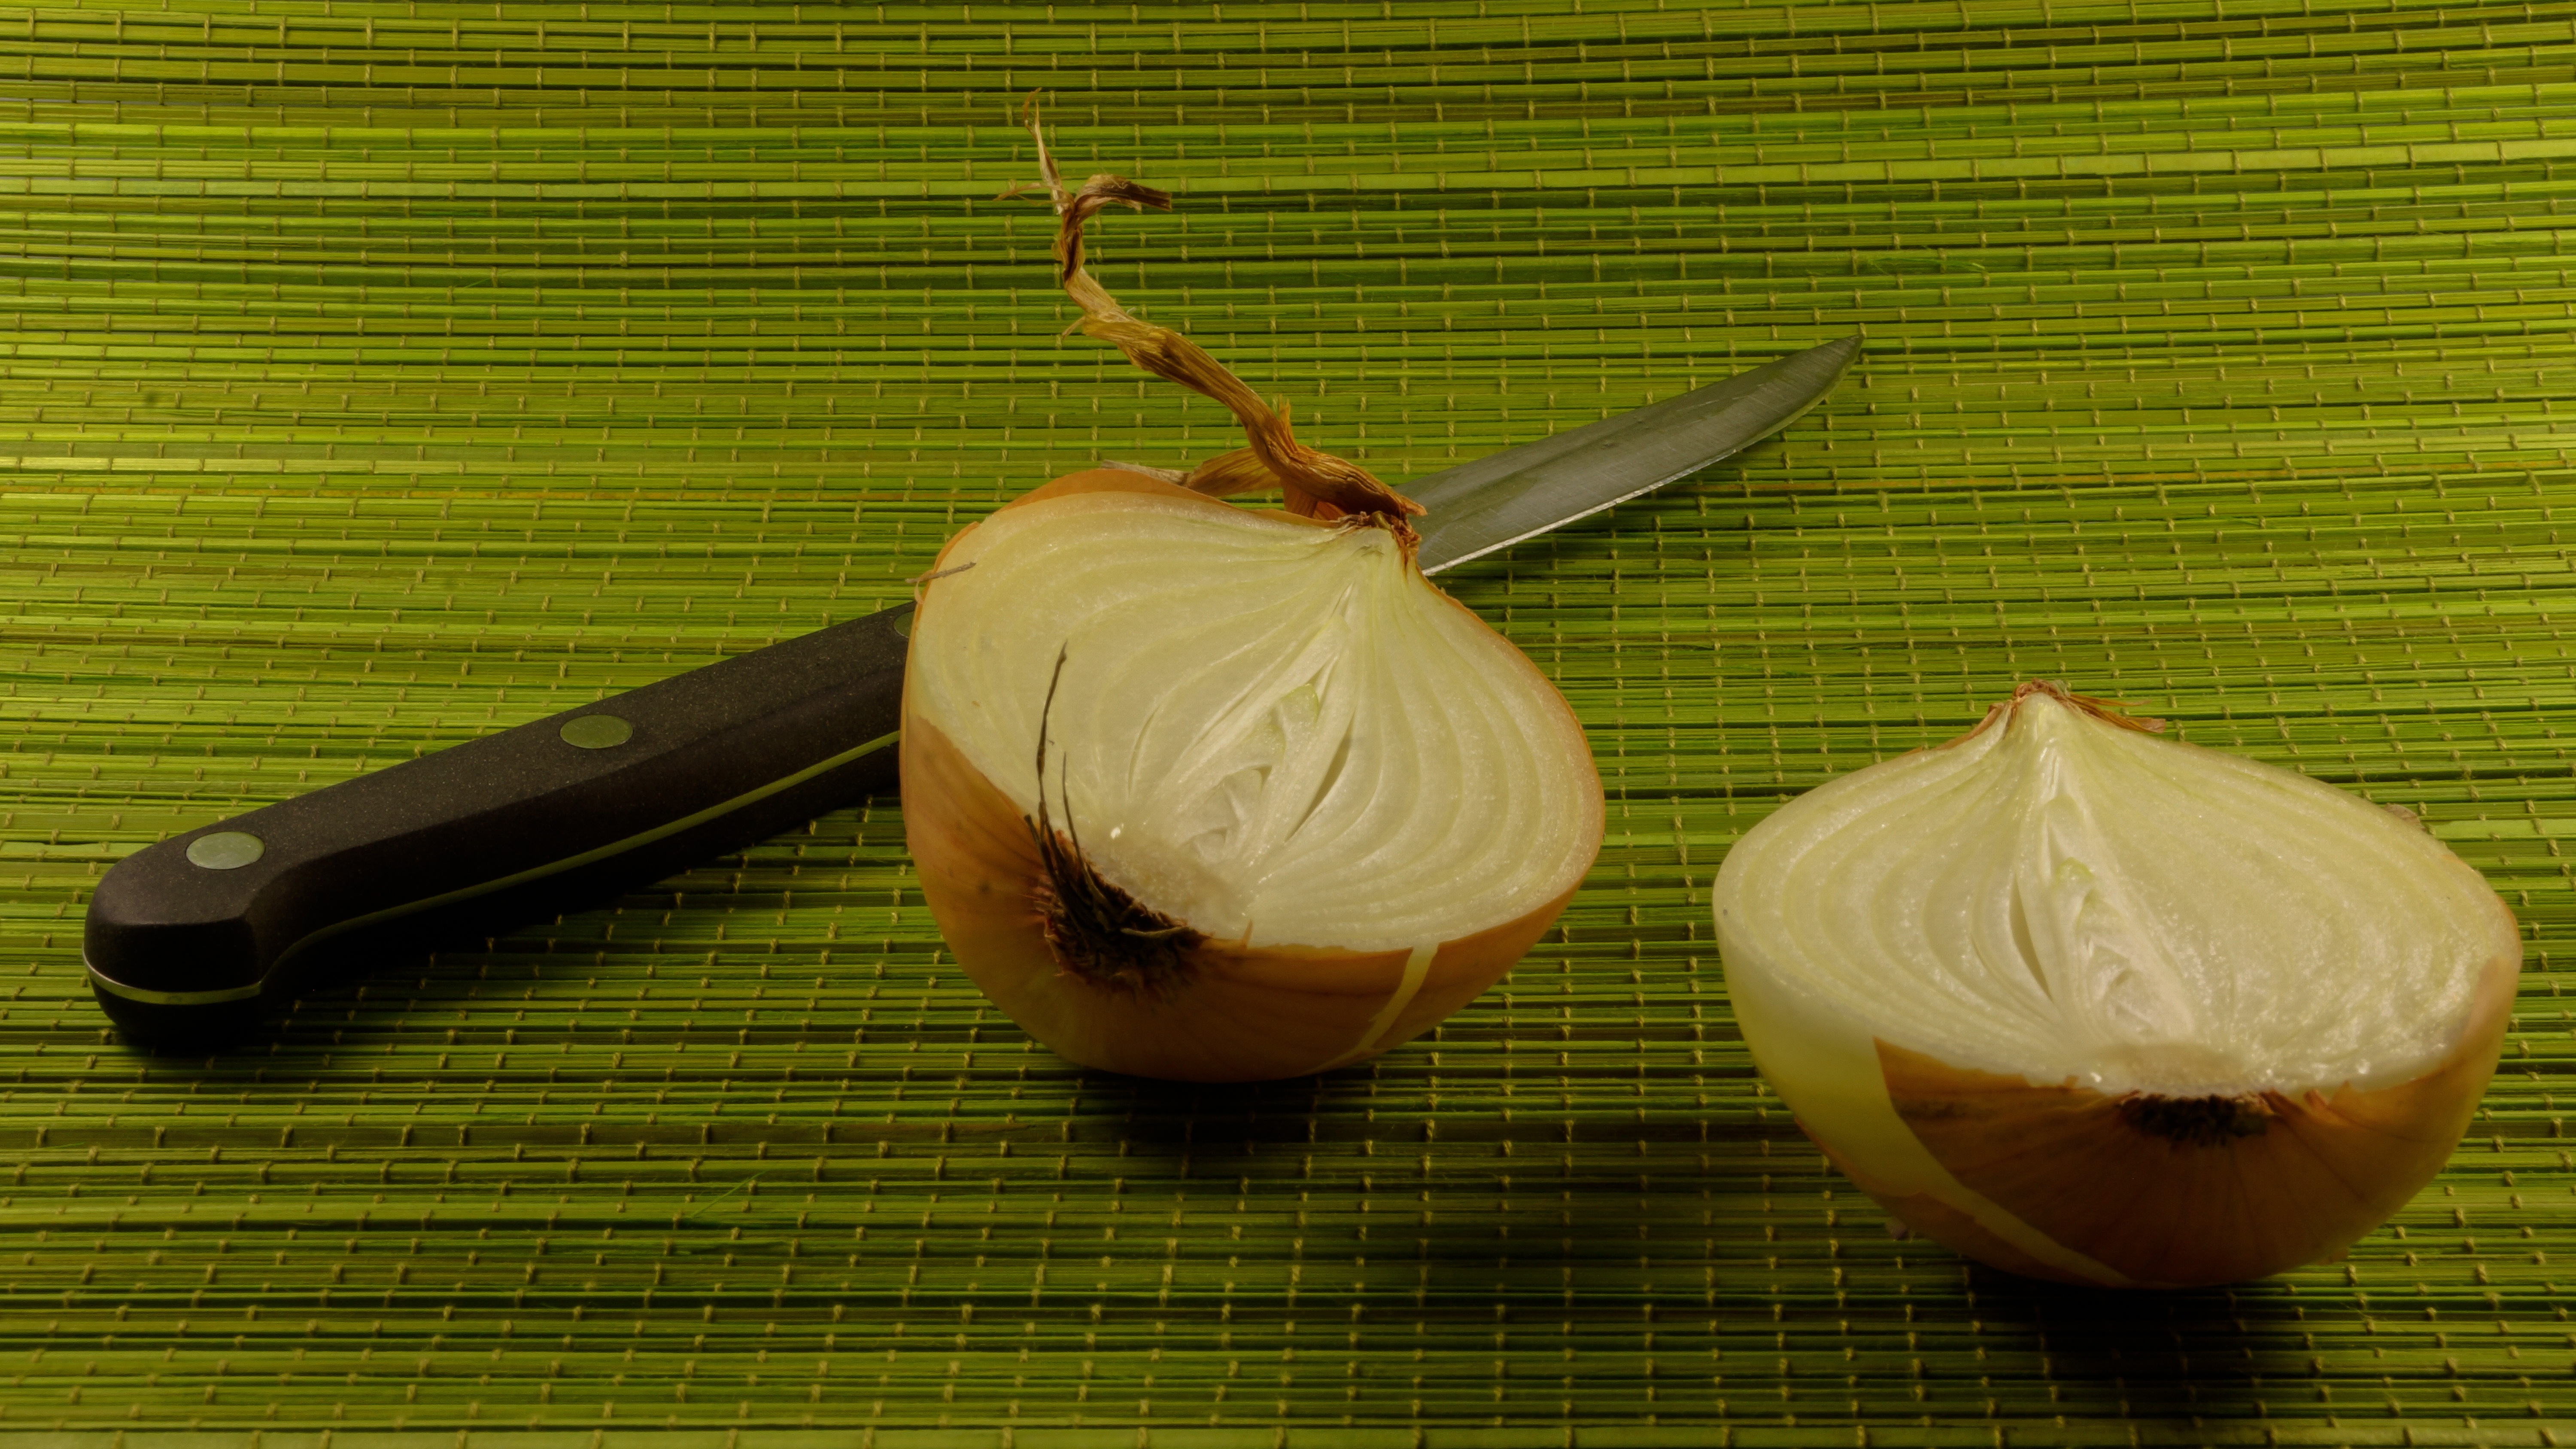
plant, dish, food, cooking, ingredient, produce, vegetable, fresh, dessert, cuisine, onion, preparation, knife, freshness, cut, cry, coconut, peel, skin, raw, tears, half, chop, flavor, uncooked, flowering plant, halves, land plant